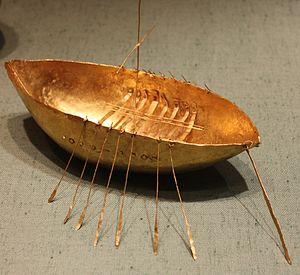
La période de l'Irlande primitive s'étend du Mésolithique jusqu'à l'adoption officielle du christianisme autour du Vᵉ siècle. On peut distinguer quatre grandes périodes : le Mésolithique, le Néolithique, l'âge du Bronze et la période Celte. Le mésolithique est caractérisé par un peuplement faible de chasseurs-cueilleurs.